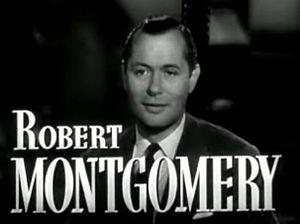
La Proie du mort est un film américain réalisé par W. S. Van Dyke, Robert B. Sinclair et Richard Thorpe, sorti en 1941.